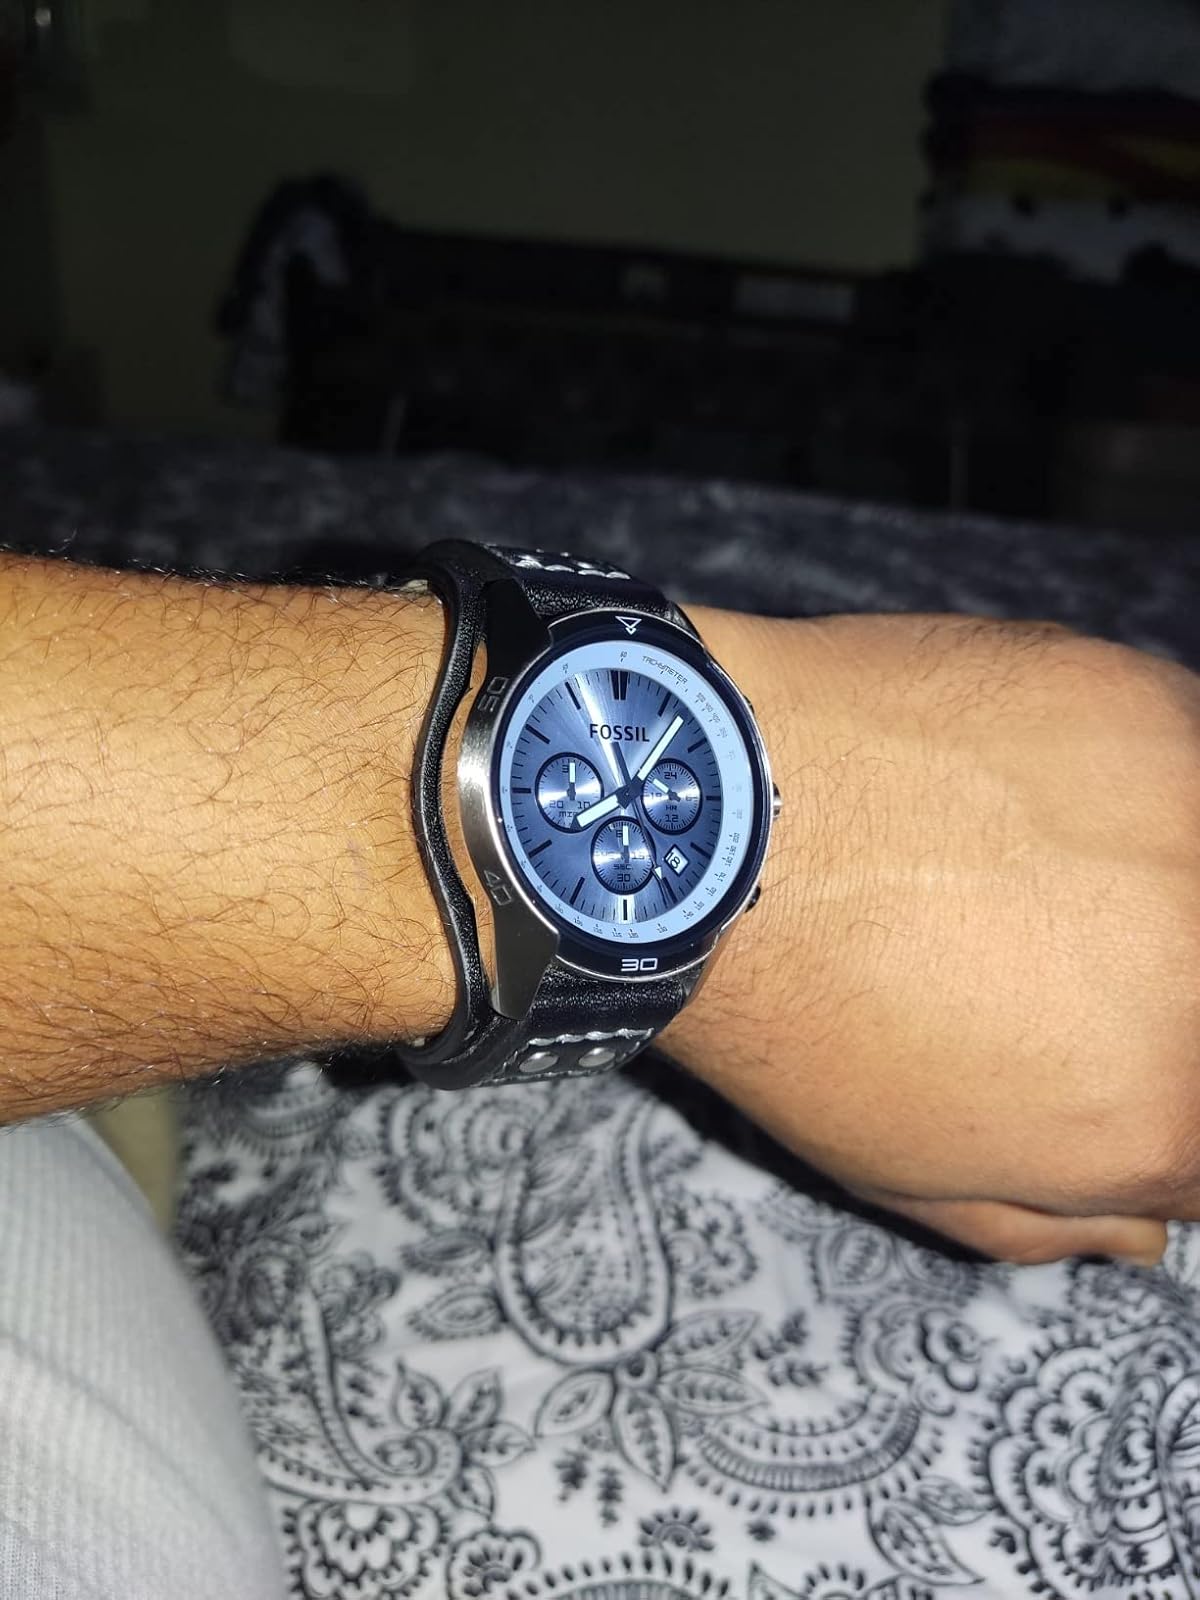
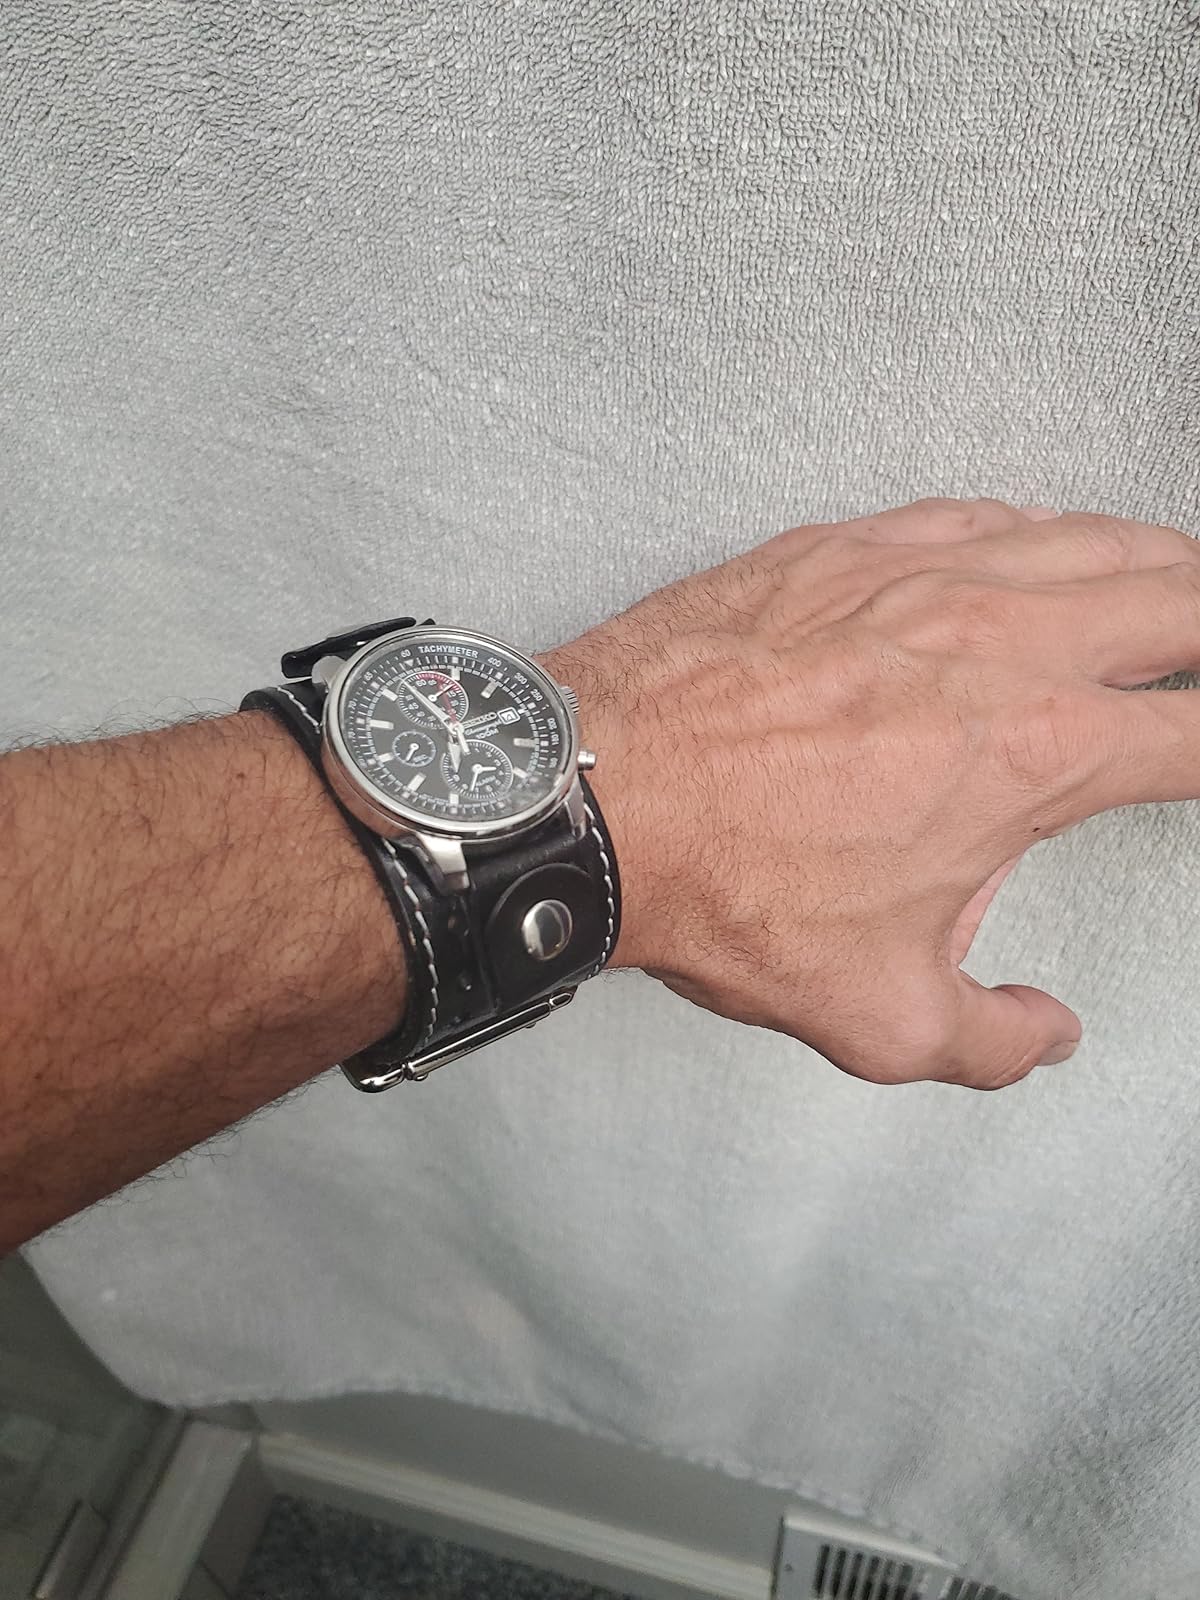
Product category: accessories_watch
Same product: no